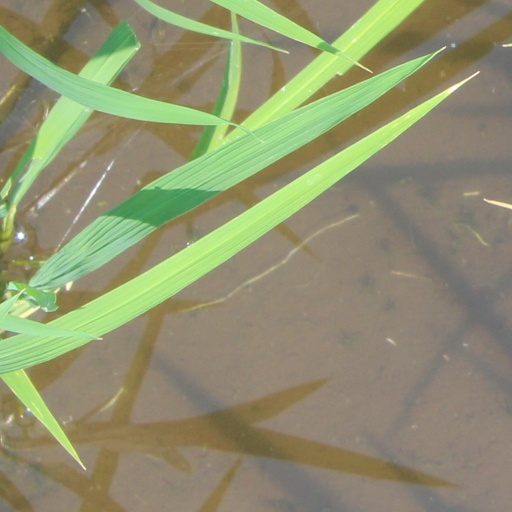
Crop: rice